Bailey Wright

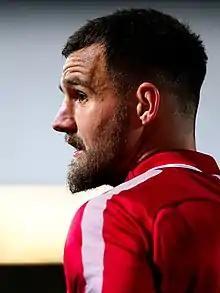
Wright with Bristol City in 2019

On 6 January 2017, it was announced that Wright joined Bristol City for an undisclosed fee, signing a -year contract. On 7 January 2017, he made his debut in the FA Cup third round tie against Fleetwood Town. He scored his first goal for Bristol City in a 1–1 draw with Norwich City on 7 March 2017. At the start of the 2017–18 season, Wright was named as Bristol City captain.